Das Rheingold

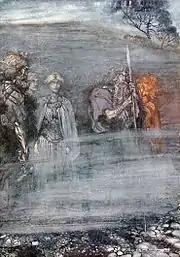
The gods begin to lose their youth on Freia's departure

After the 1876 festival, "Das Rheingold" was not seen again at Bayreuth for 20 years, until Cosima revived the "Ring" cycle for the 1896 festival. Meanwhile, opera houses across Europe sought to mount their own productions, the first to do so being the Vienna State Opera, which staged "Das Rheingold" on 24 January 1878. In April 1878 "Das Rheingold" was produced in Leipzig, as part of the first full "Ring" cycle to be staged outside Bayreuth. London followed suit in May 1882, when "Rheingold" began a cycle at Her Majesty's Theatre, Haymarket, under the baton of Anton Seidl. In the years following the London premiere, "Ring" cycles were staged in many European capitals. In Budapest on 26 January 1889, the first Hungarian performance of "Das Rheingold", conducted by the young Gustav Mahler, was briefly interrupted when the prompt-box caught fire and a number of patrons fled the theatre.